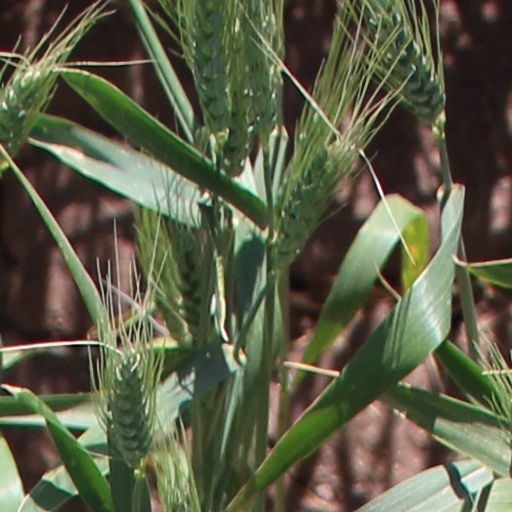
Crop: wheat